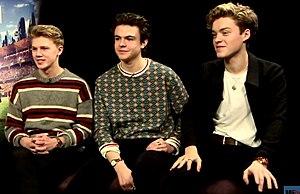
New Hope club est un trio anglais. Ils se sont fait connaître grâce à de nombreuses reprises sur YouTube notamment de The Vamps et des One Direction.